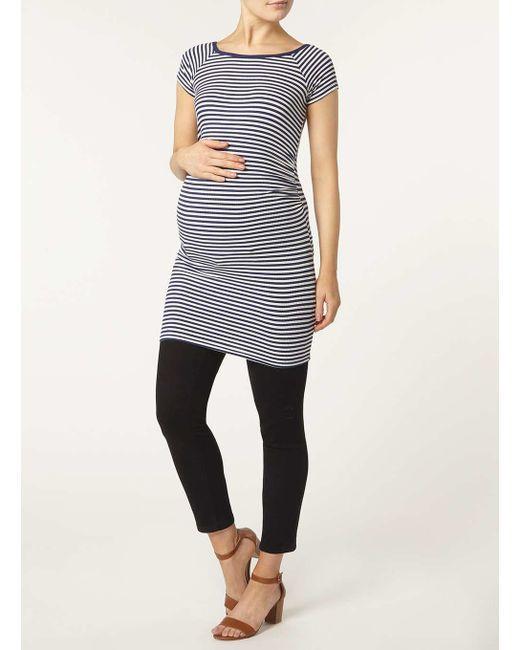
damen Baumwoll-Elasthan, blau-weiß gestreift, Halbarm, Mutterschaft, langes T-Shirt-Kleid